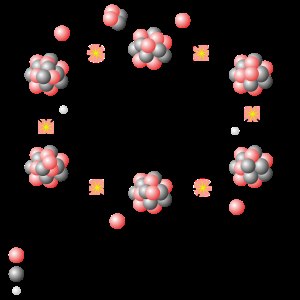
Stjerne / Kernereaktioner
Kul-nitrogen-oxygen cyklus
En stjerne er en glødende kugle af plasma, der er i dynamisk balance, idet den holdes sammen af tyngdekraften og udspilet af strålingstrykket fra dens indre fusionsprocesser. Den nærmeste stjerne i forhold til Jorden er Solen, der er kilden til det meste af den energi der er til rådighed på Jorden. Andre stjerner er synlige på himlen, når de ikke overstråles af Solens lys. En stjerne skinner, fordi fusion i dens kerne frigør energi der transporteres gennem stjernens indre og derefter stråler ud i rummet fra stjernens overflade i form af elektromagnetiske bølger. Desuden vil der være en såkaldt solvind, der er en strøm af ladede partikler som føres væk fra stjernen af strålingstrykket. En del af den udsendte elektromagnetiske stråling ligger i det synlige område. Næsten alle grundstoffer tungere end hydrogen og helium er skabt i det indre af stjerner.